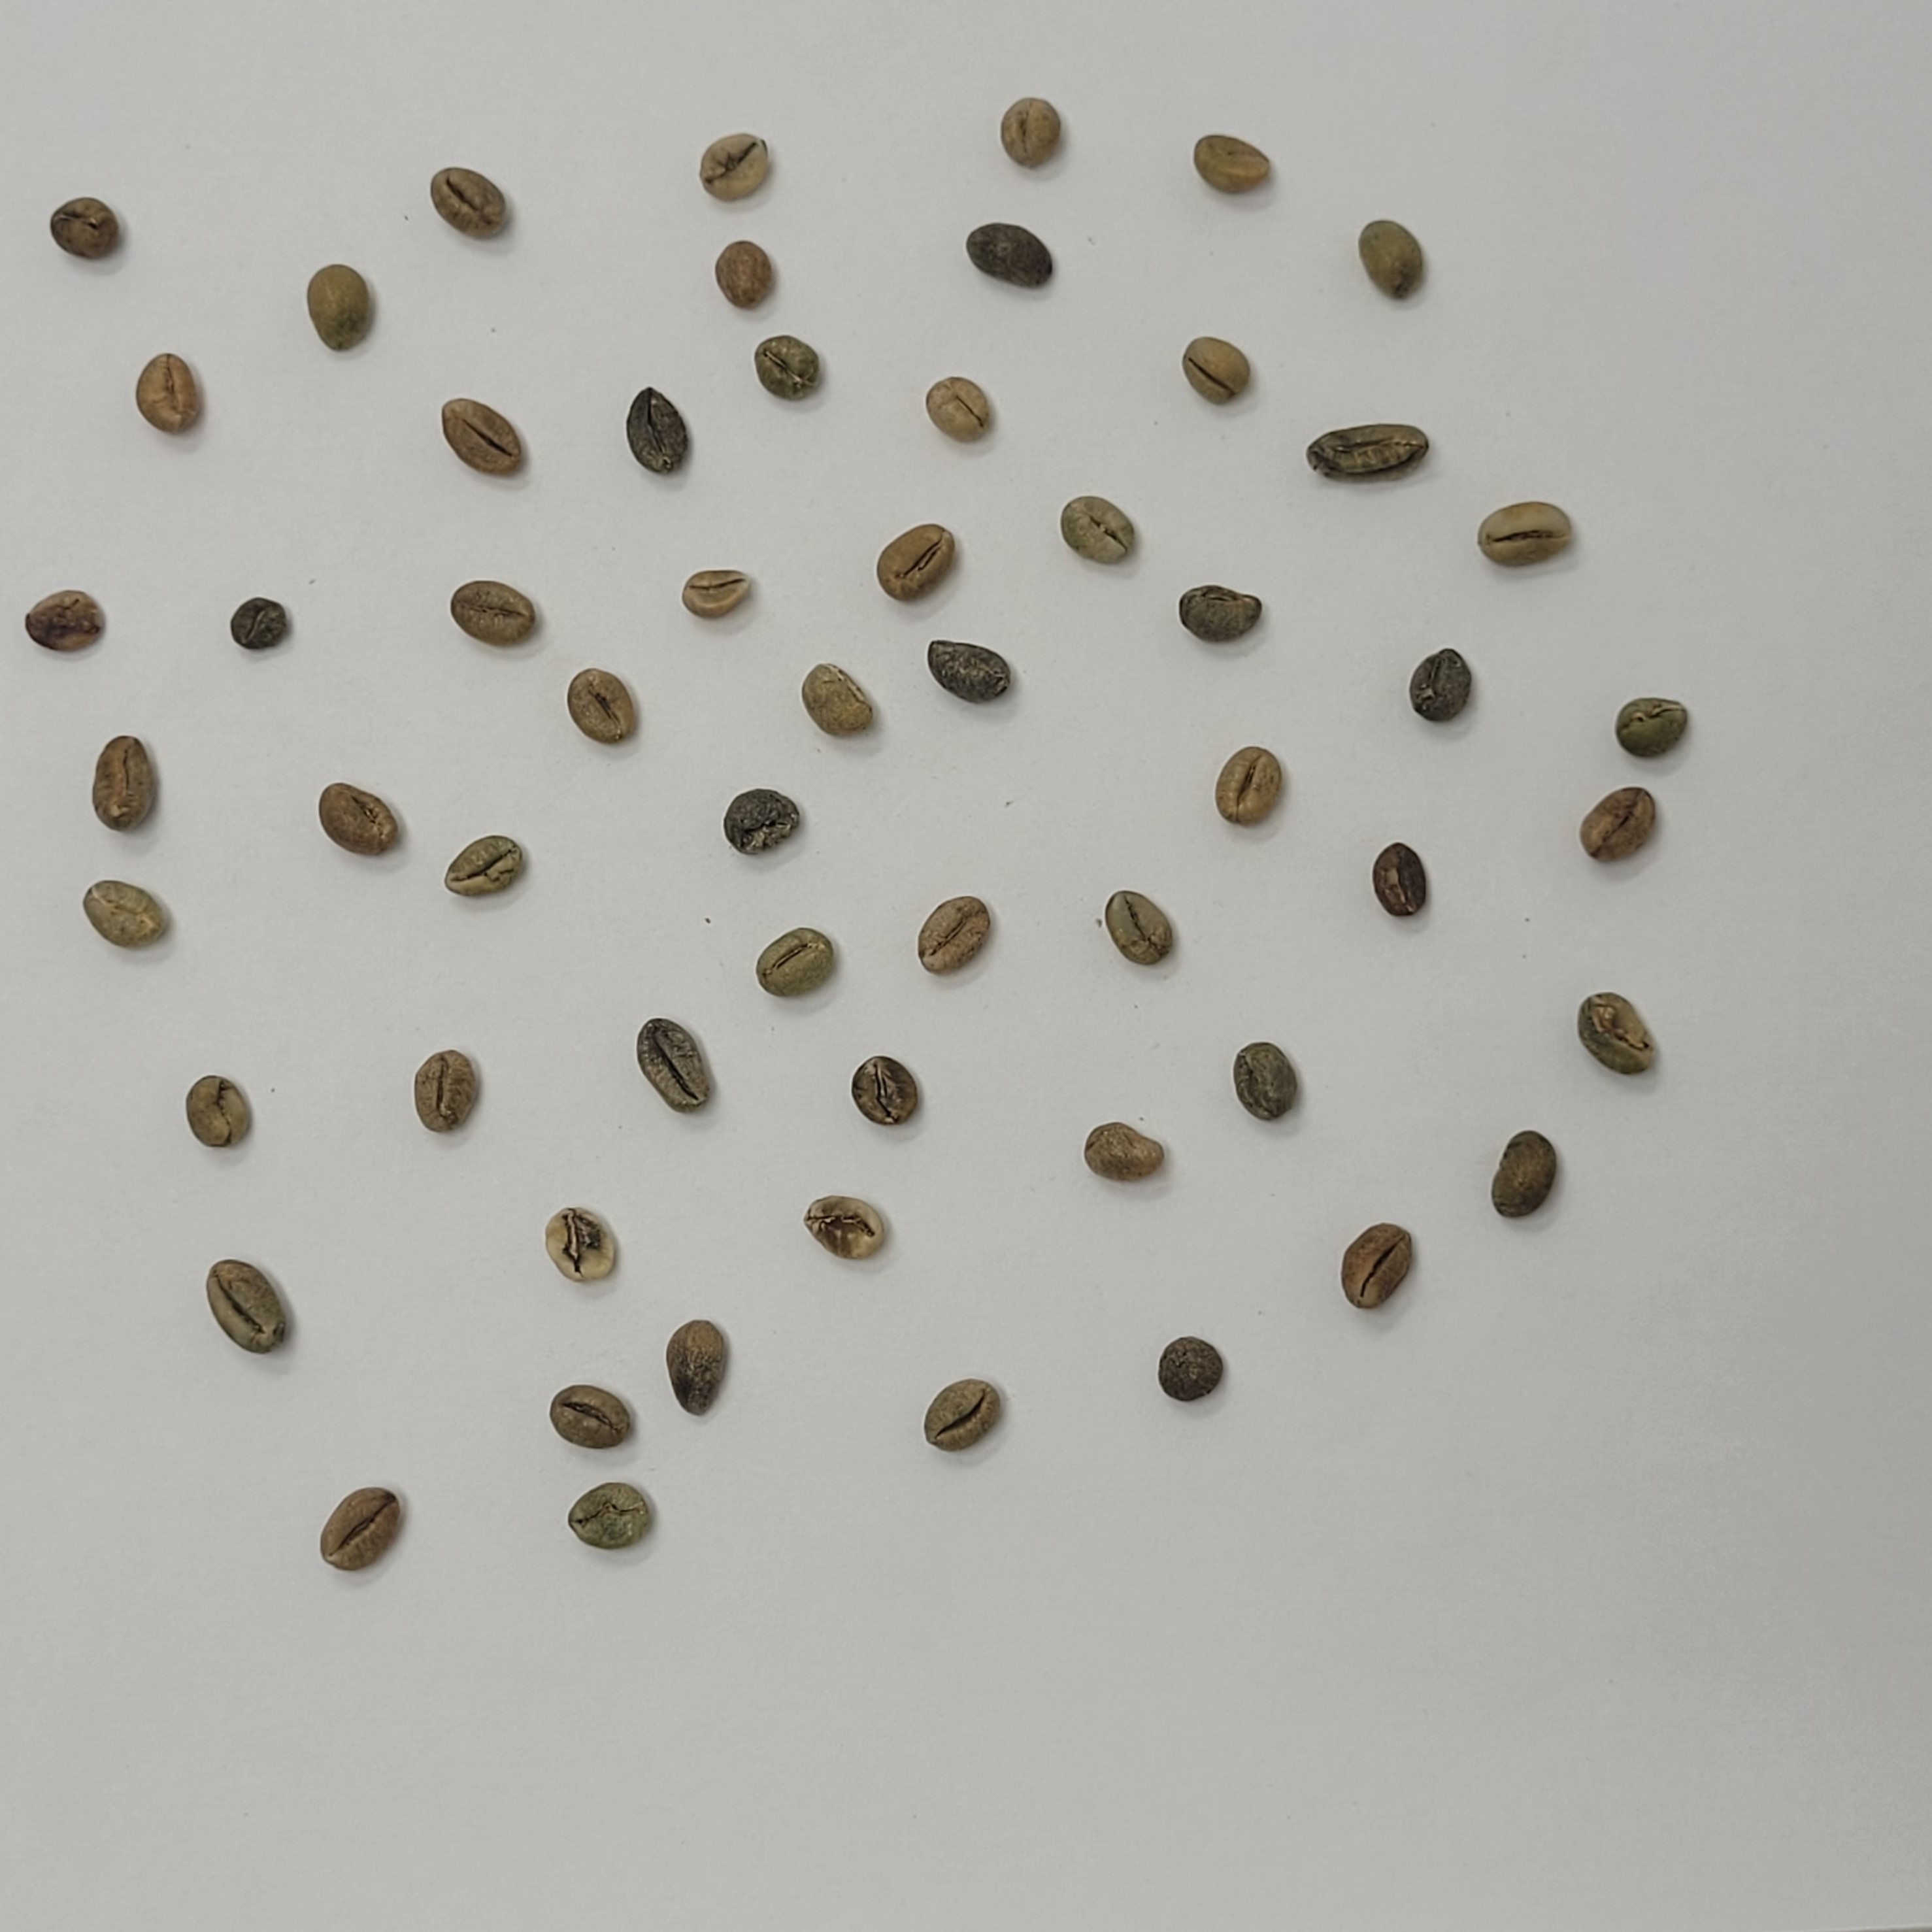
Coffee bean quality grade: Bits